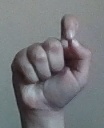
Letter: fa